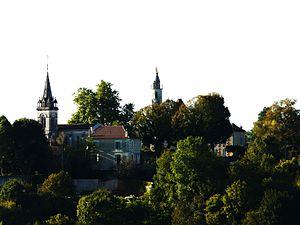
Vue générale de Clermont-de-Beauregard Dordogne, France
Clermont-de-Beauregard est une commune française située dans le département de la Dordogne, en région Nouvelle-Aquitaine.